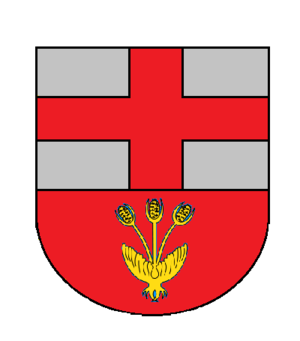
Esterri de Cardós est une commune de la comarque de Pallars Sobirà dans la province de Lérida en Catalogne.